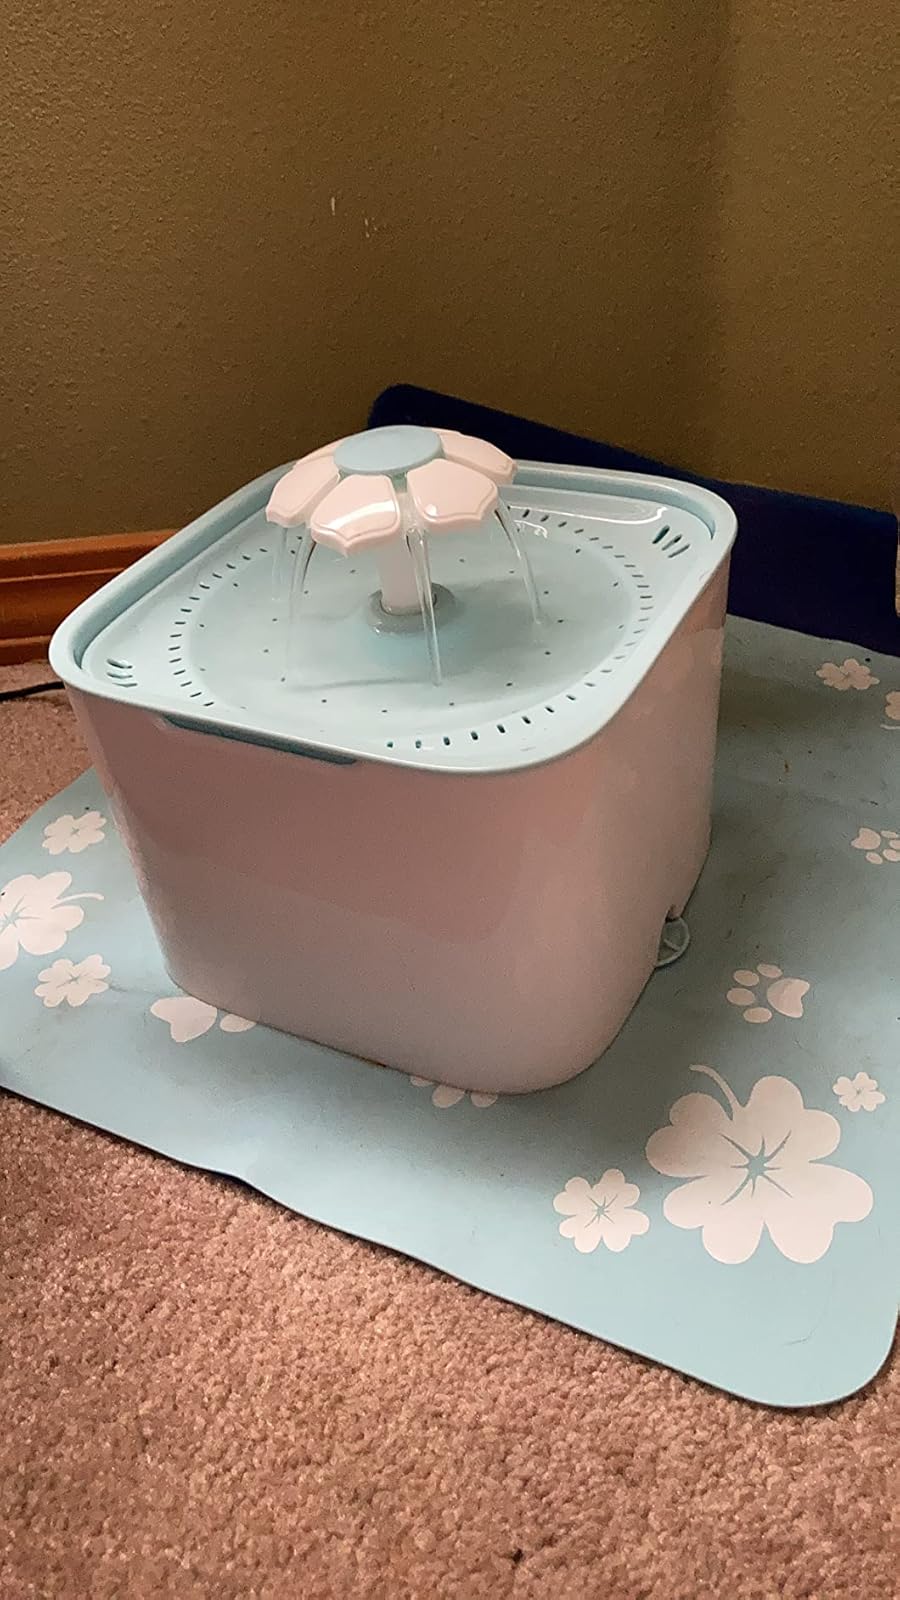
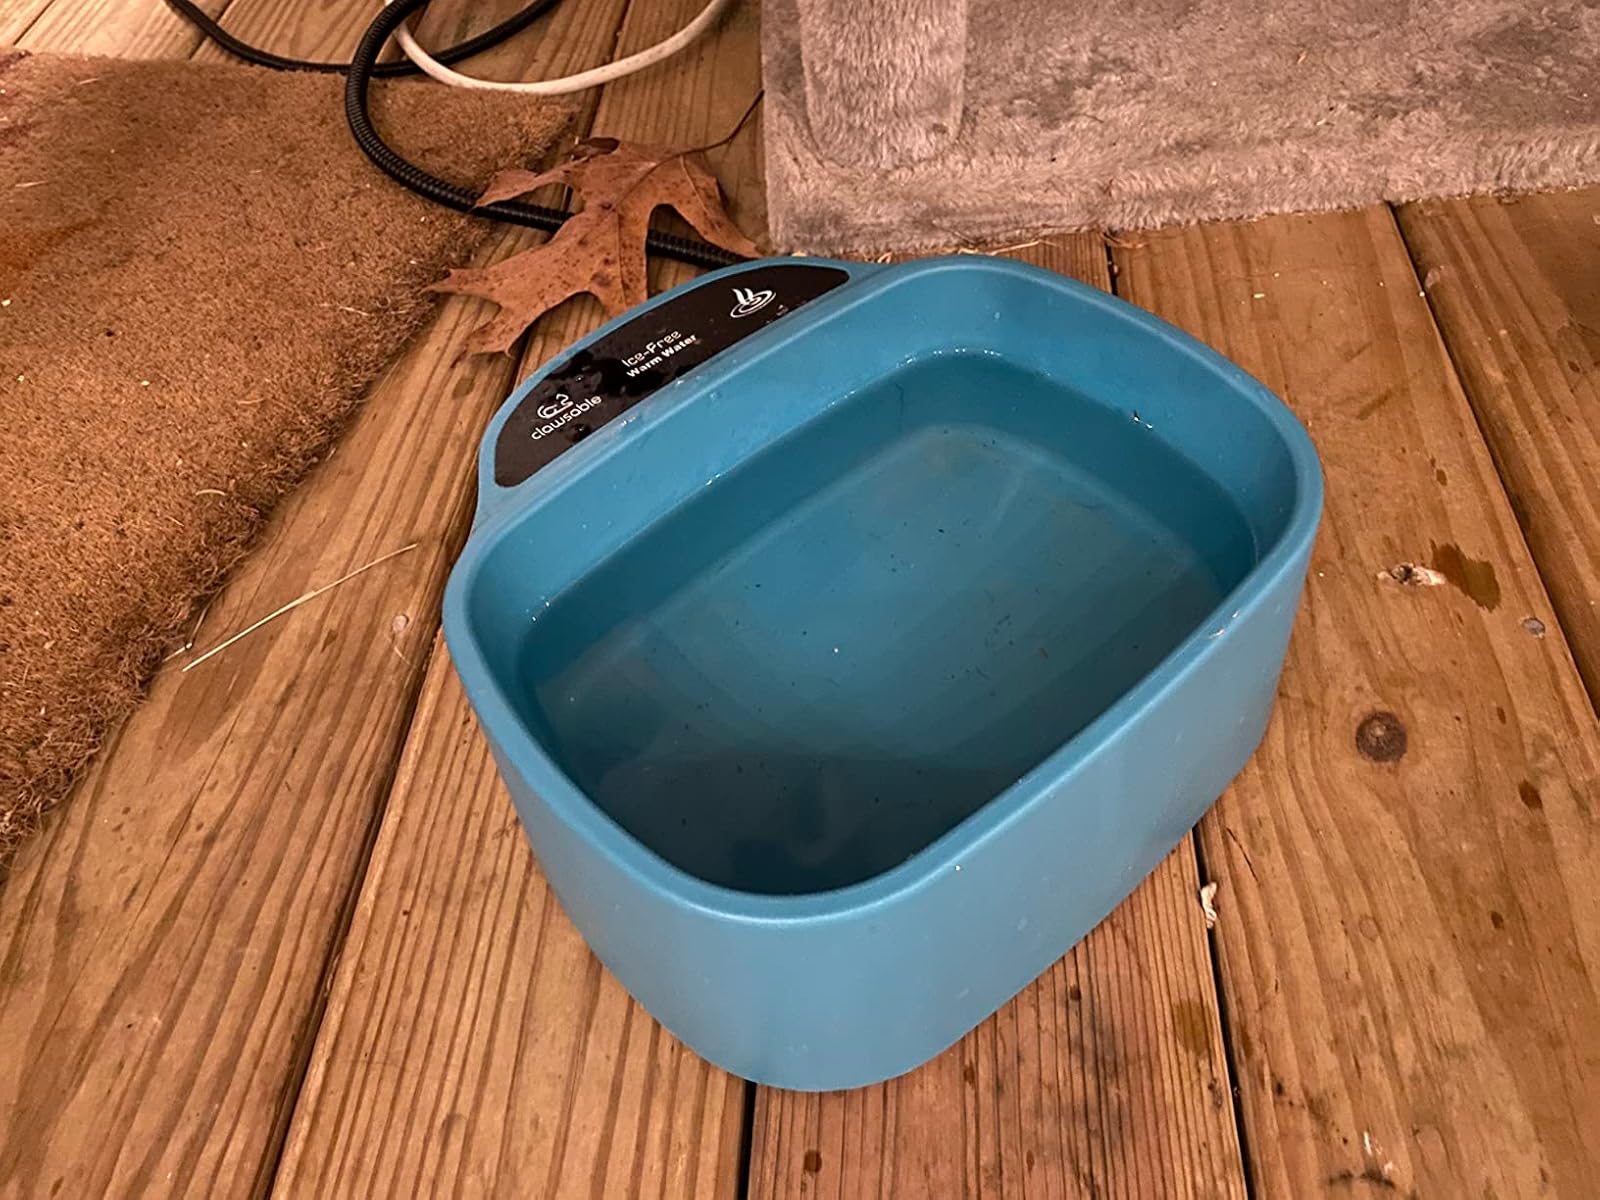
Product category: items_bowl
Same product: no